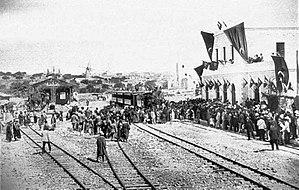
Joseph Navon est un homme d'affaires hiérosolymitain. Il est le principal responsable de la construction du premier chemin de fer du Moyen-Orient, reliant Jaffa à Jérusalem. Il fut décoré de la croix de chevalier de la Légion d'honneur par le gouvernement français pour ses efforts, ainsi que de la Medjidie en 1893, par le gouvernement ottoman, puis promu au titre de Bey.
1892 est une année bissextile commençant un vendredi.
Le moutassarifat de Jérusalem ou sandjak de Jérusalem, est une province de l'Empire ottoman détachée du vilayet de Syrie en 1872, dotée d'un statut spécial et dépendant directement du gouvernement de Constantinople. Il se maintient jusqu'à la Première Guerre mondiale et à la conquête britannique en 1917-1918. En 1920, il est rattaché au mandat britannique de Palestine.